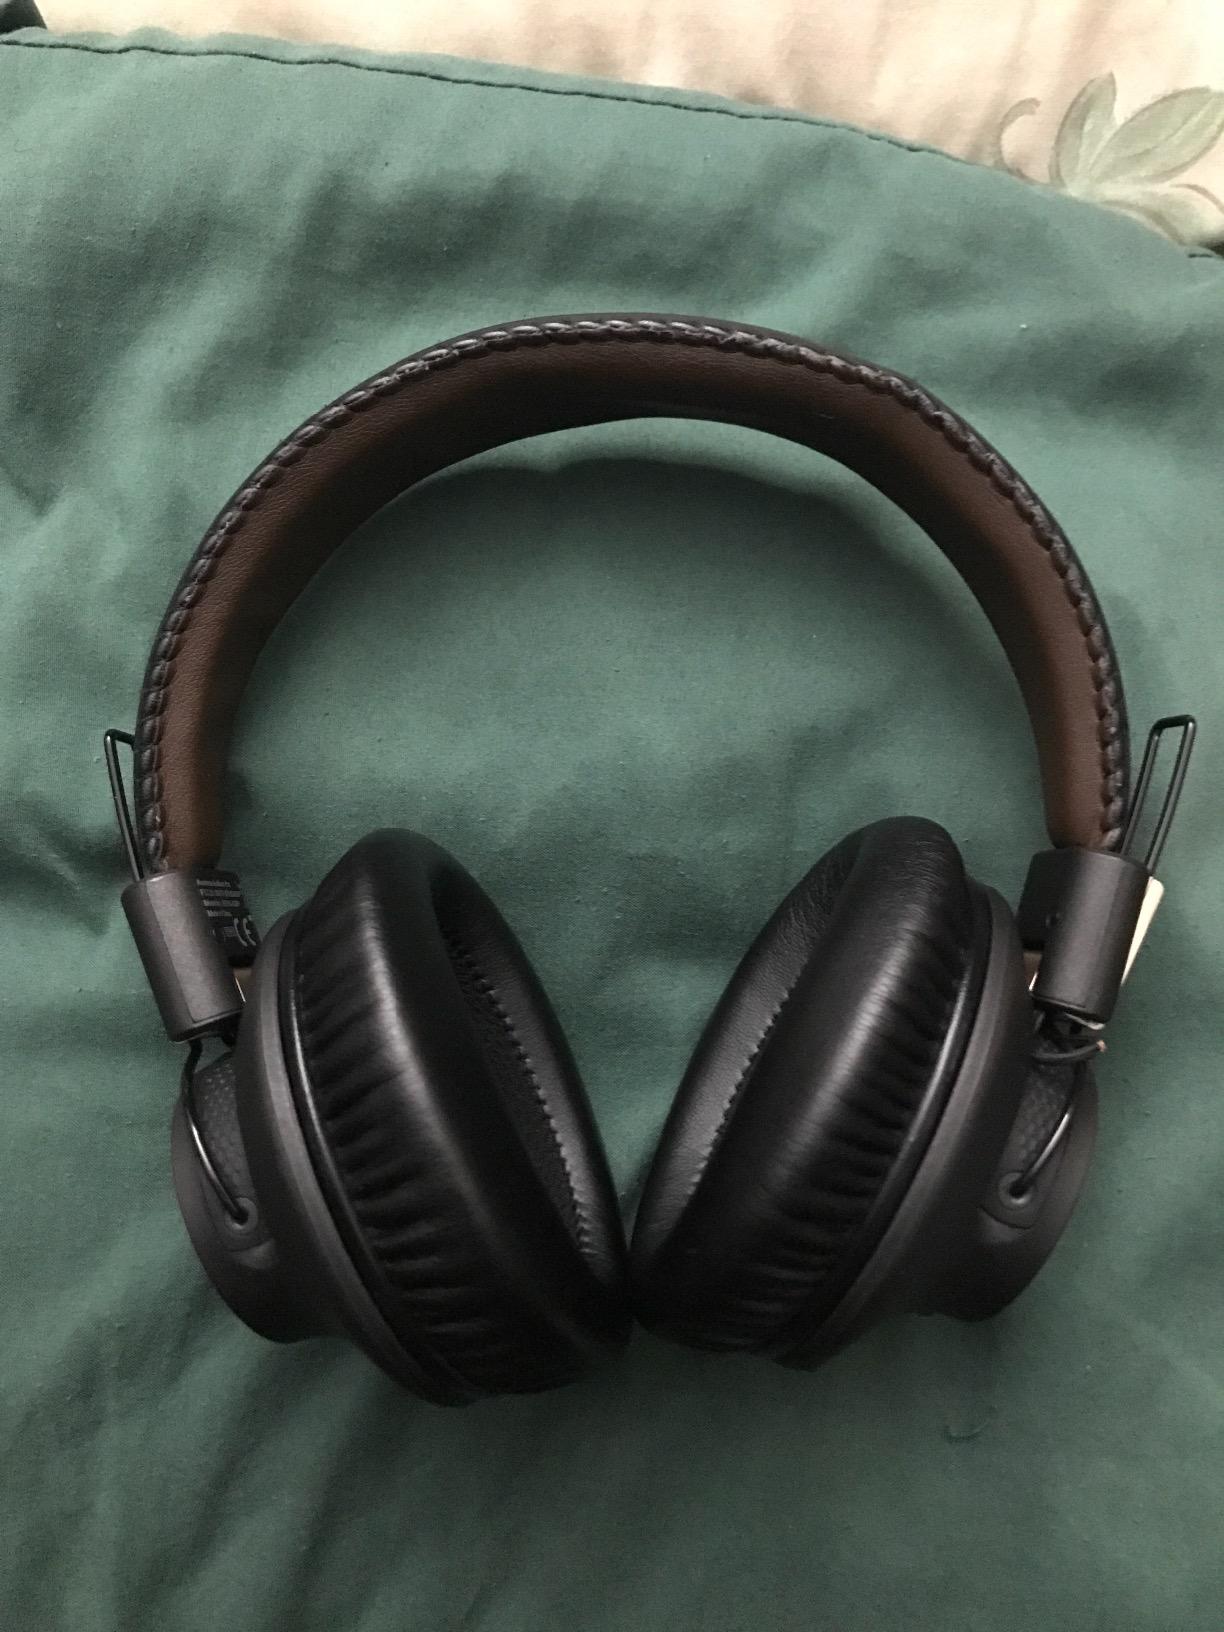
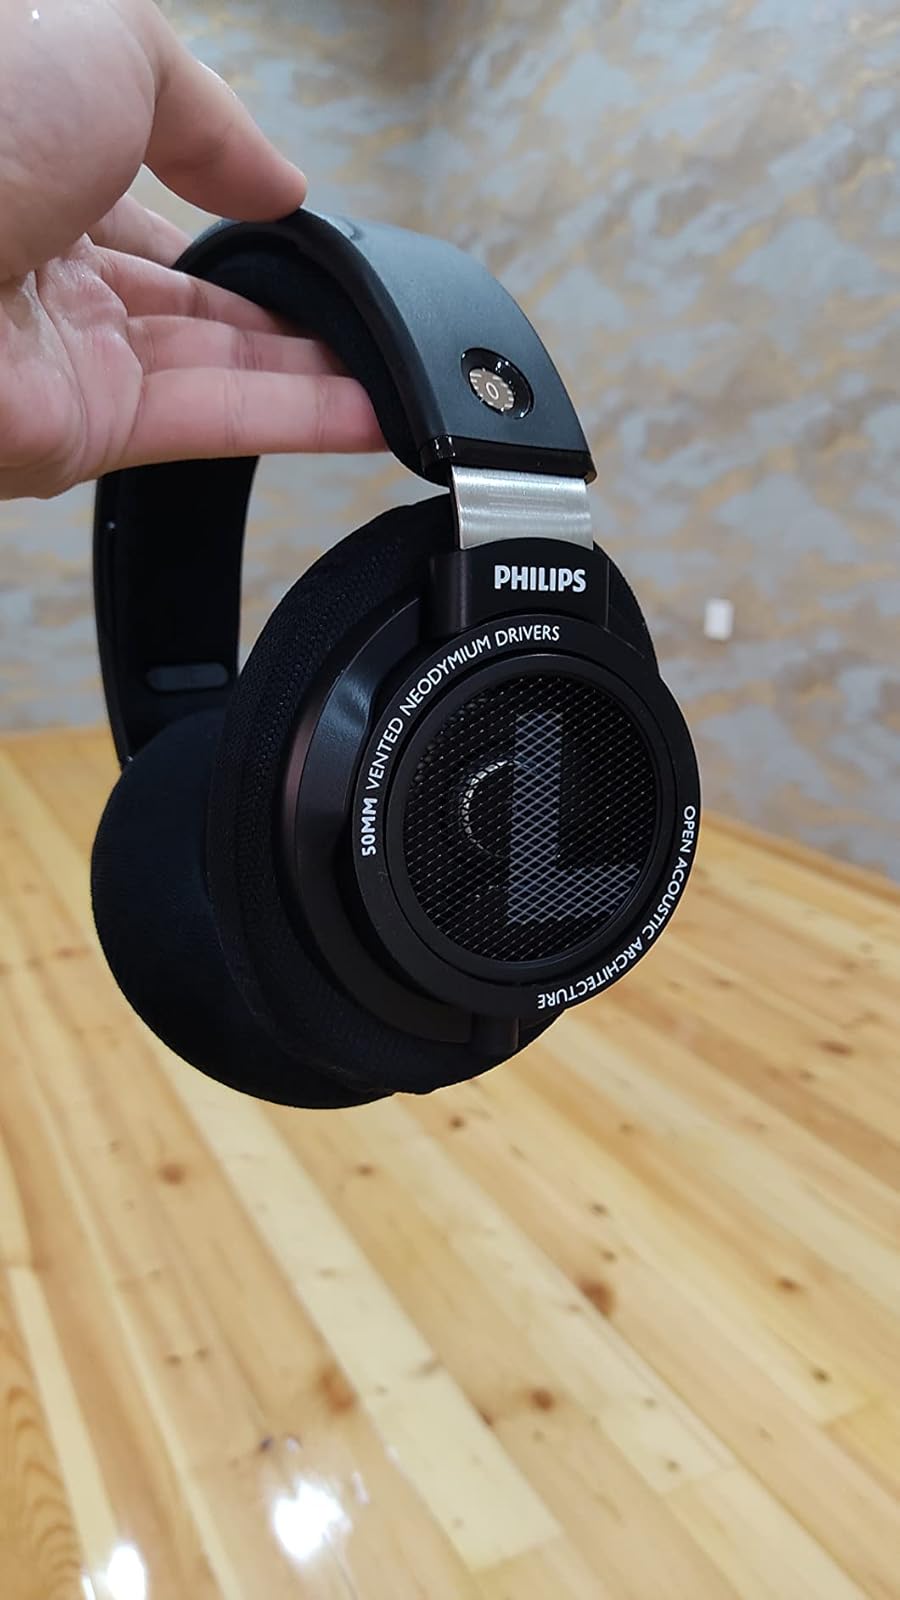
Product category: headphones
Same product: no